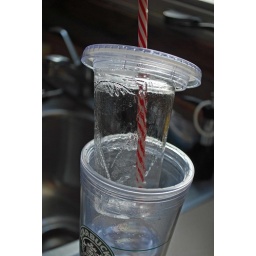
I left my water in the car when I went into work - it was frozen solid when I came out again!